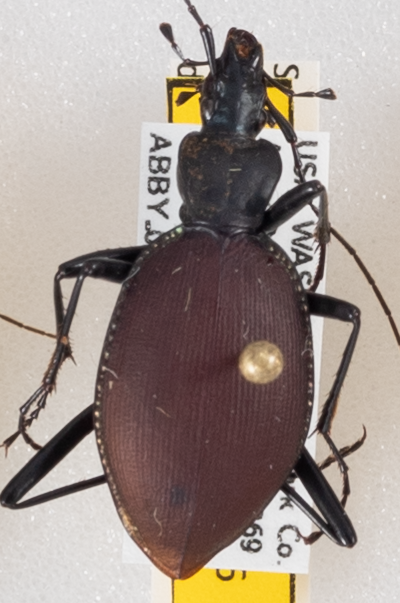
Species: Scaphinotus angusticollis
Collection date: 2021-06-08
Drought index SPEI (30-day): -0.842
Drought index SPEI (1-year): -0.66
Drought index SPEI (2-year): -0.184